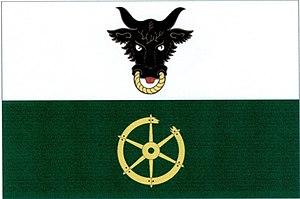
Ubušínek est une commune du district de Žďár nad Sázavou, dans la région de Vysočina, en République tchèque. Sa population s'élevait à 94 habitants en 2019.